Niels Steenberg

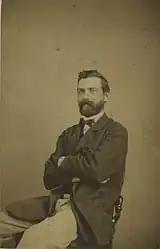
Niels Steenberg.

Niels George Steenberg (31 November 1839 – 6 February 1915) was a Danish engineer who played an important role in the development of Denmark's chemical industry. He was professor of technical chemistry at the Technical University of Denmark from 1894 and president of the Danish Association of Engineers from 1907 to 1910.